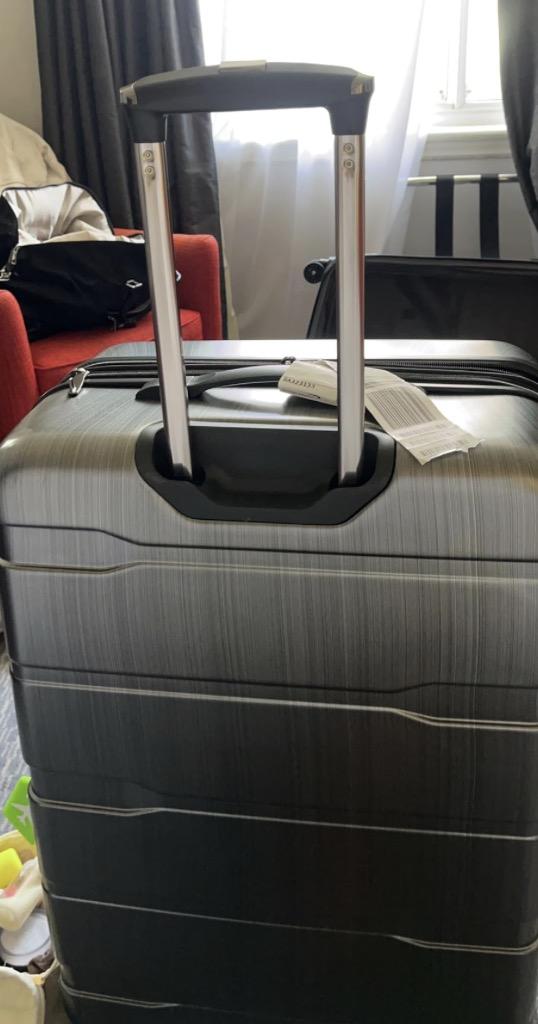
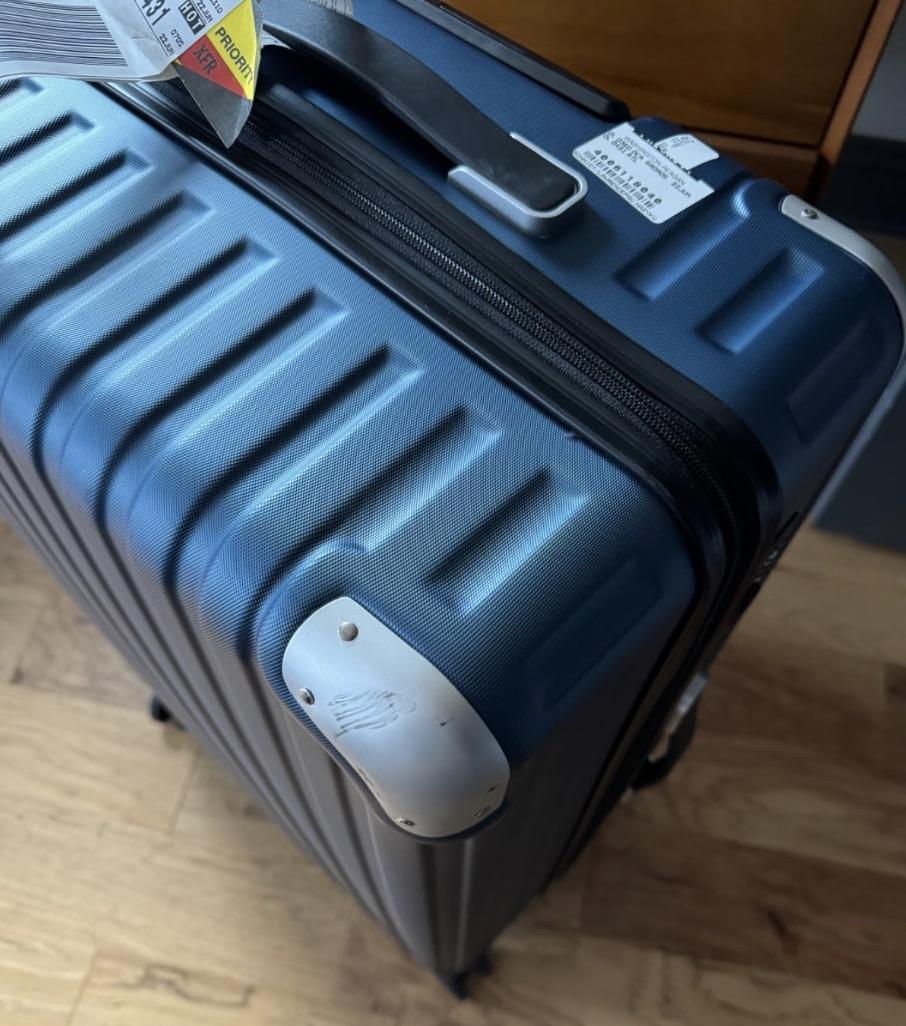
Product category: items_tea
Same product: no